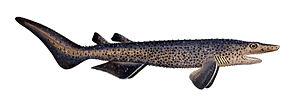
Les Squaliformes constituent un ordre de requins.